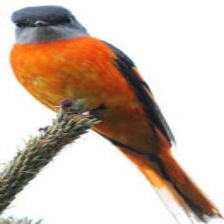
Species: FIERY MINIVET
Scientific name: PERICROCOTUS IGNEUS